Describe the emotion expressed in this image:  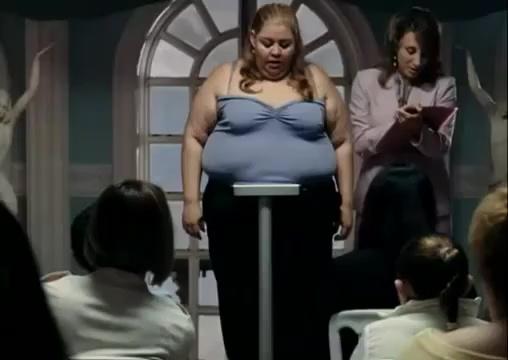
This person displays Fear, valence and arousal with high intensity.